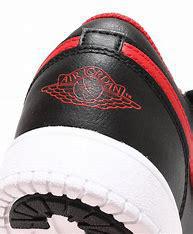
Brand: Jordan
Model: 1 Alt